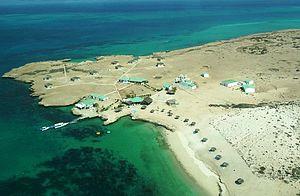
L'île Moucha est une petite île semi-désertique de la république de Djibouti à l'entrée du golfe de Tadjourah, à une quinzaine de kilomètres au large de la ville de Djibouti.